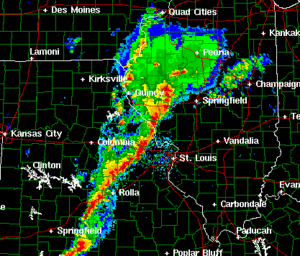
La prévision des orages violents est la partie de la météorologie d'exploitation qui tente de prévoir le développement, l'intensité, le type de danger et les zones affectées par les orages pouvant donner de la grosse grêle, des vents destructeurs, des tornades et des pluies torrentielles.